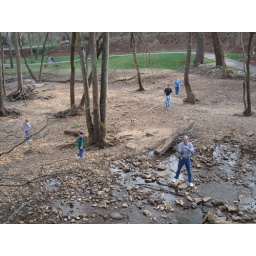
I climbed up on a big rock in the middle of the river and snapped a picture of the Family.